Boys Like Girls

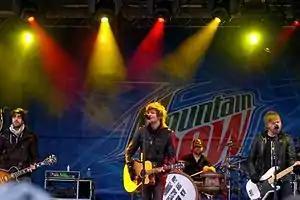
Boys Like Girls performing in 2009

Boys Like Girls (stylized in all caps since 2023) is an American rock band formed in Andover, Massachusetts, in 2005. The group gained mainstream recognition with their self-titled debut album (2006), which went on to sell over 700,000 albums in the US, earning a gold certification from the RIAA. The band's second studio album "Love Drunk", was released in 2009 and their third studio album "Crazy World", was released in 2012.